Jaye Gardiner

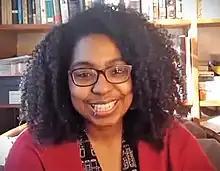
Gardiner in 2021

Jaye Cassandra Gardiner is an American cancer researcher at the Fox Chase Cancer Center. Her research considers the microenvironment that surrounds tumors, with a particular focus on pancreatic ductal adenocarcinoma. In 2022, she was the inaugural awardee of the Black in Cancer Postdoctoral Fellowship.